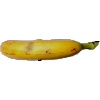
Label: banana_lady_finger